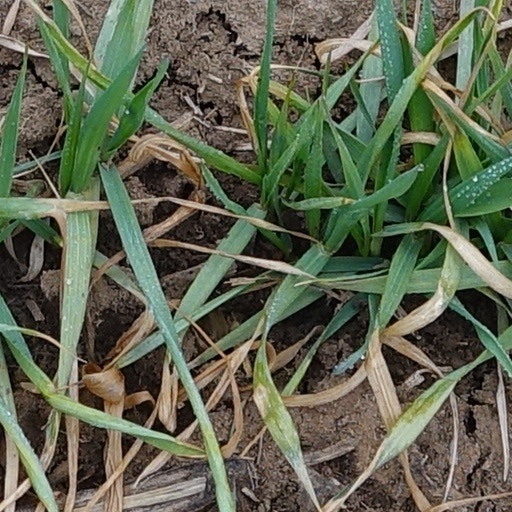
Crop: wheat